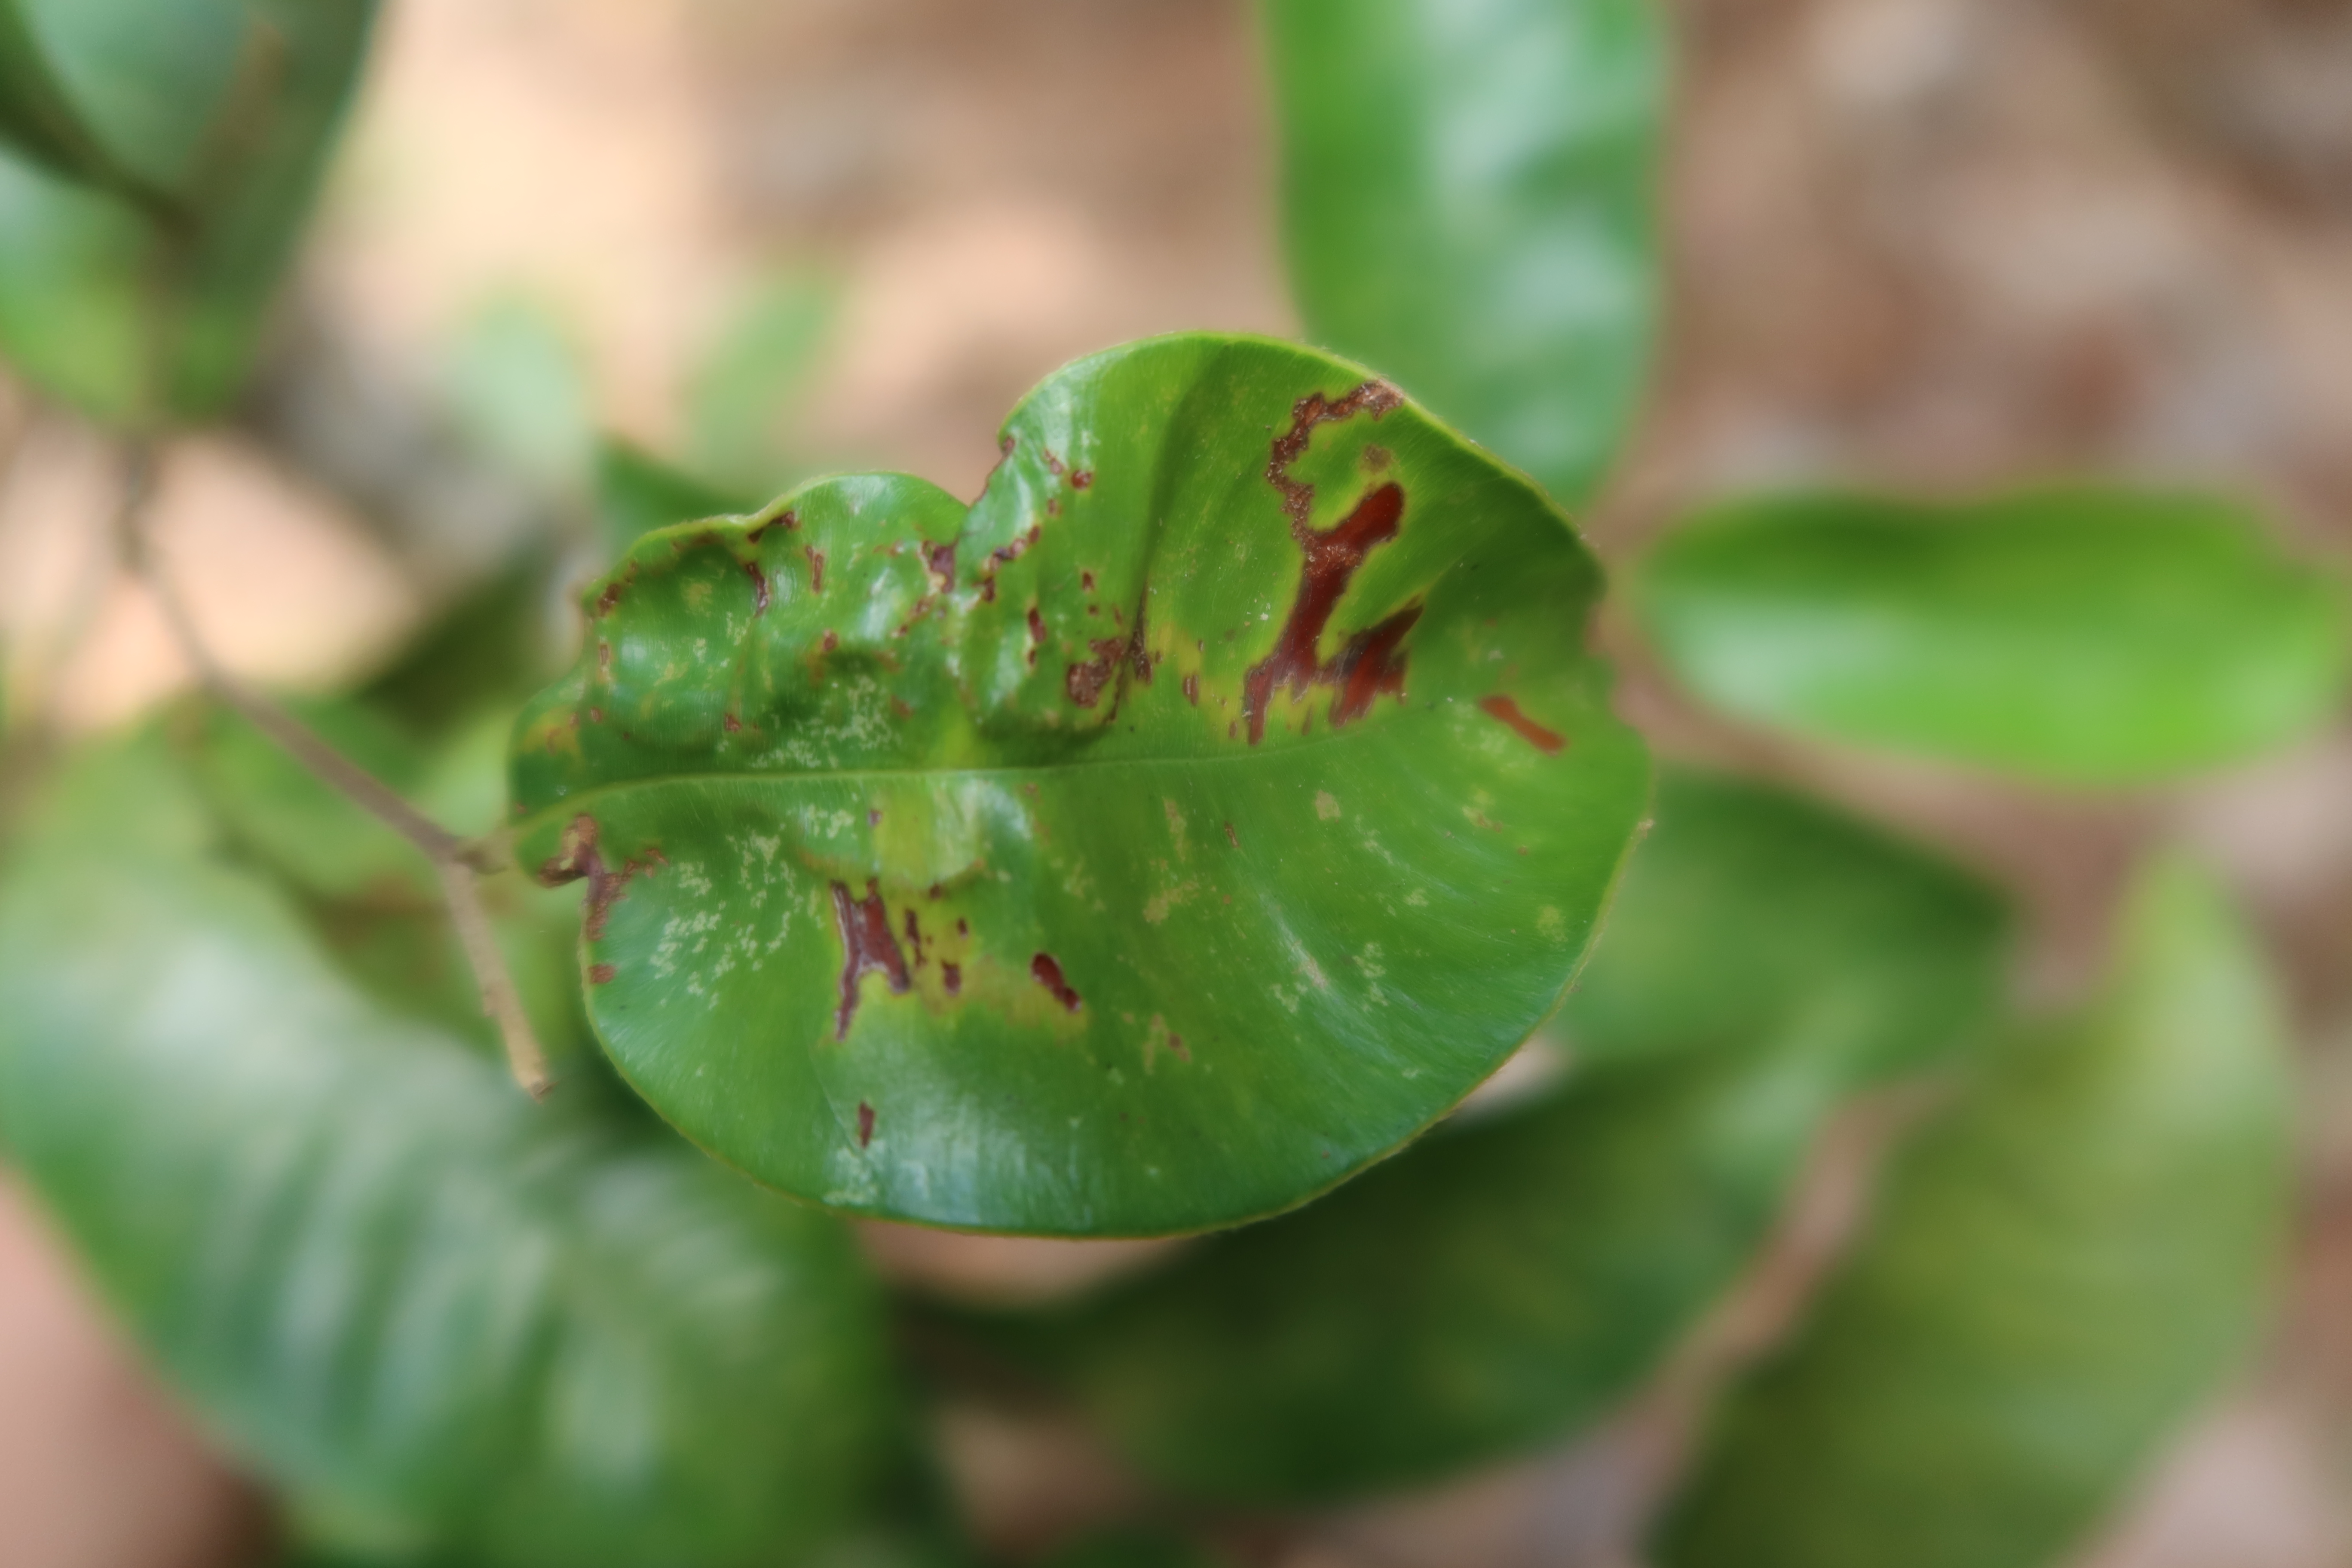
Label: Mosaic Viruses